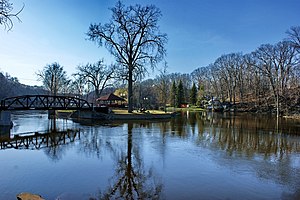
Grand River (Michigan)
Island Park ved Grand River ved Grand Ledge
Grand River er en flod i den amerikanske delastat Michigan. Den er delstatens længste flod, og er 420 kilometer lang. Flodens udløb er i Lake Michigan. Store byer langs floden er Jackson, Lansing, Grand Rapids og Grand Haven.